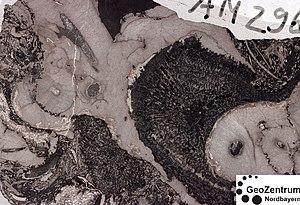
La classification de Dunham est un système pour les roches carbonatées défini par R. J. Dunham en 1962. Elle est utilisée, en particulier, en géologie pétrolière.